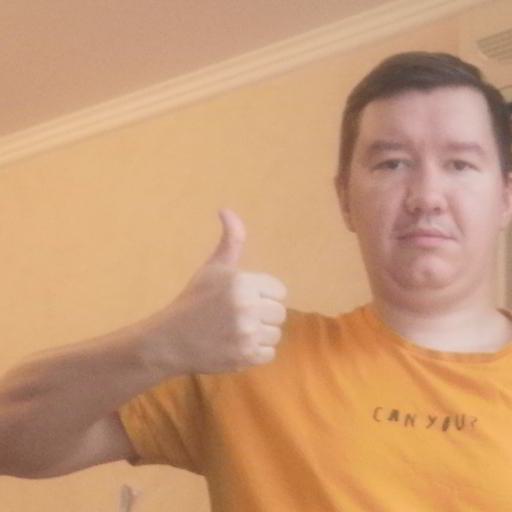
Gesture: like